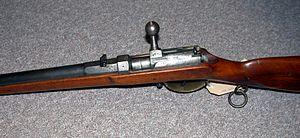
Le fusil Dreyse est l'un des premiers fusils de guerre à chargement par la culasse. Doté d'un canon rayé augmentant portée et précision, il équipa l'armée prussienne à partir de la guerre des duchés et montra toute son efficacité lors de la guerre austro-prussienne. Le fusil Dreyse fut opposé au fusil Chassepot lors de la guerre franco-prussienne de 1870.